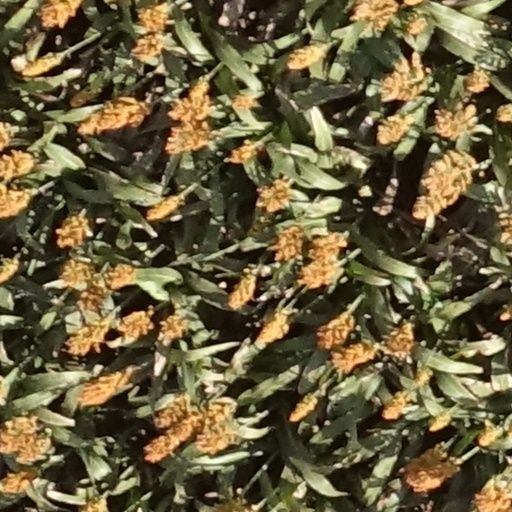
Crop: sorghum